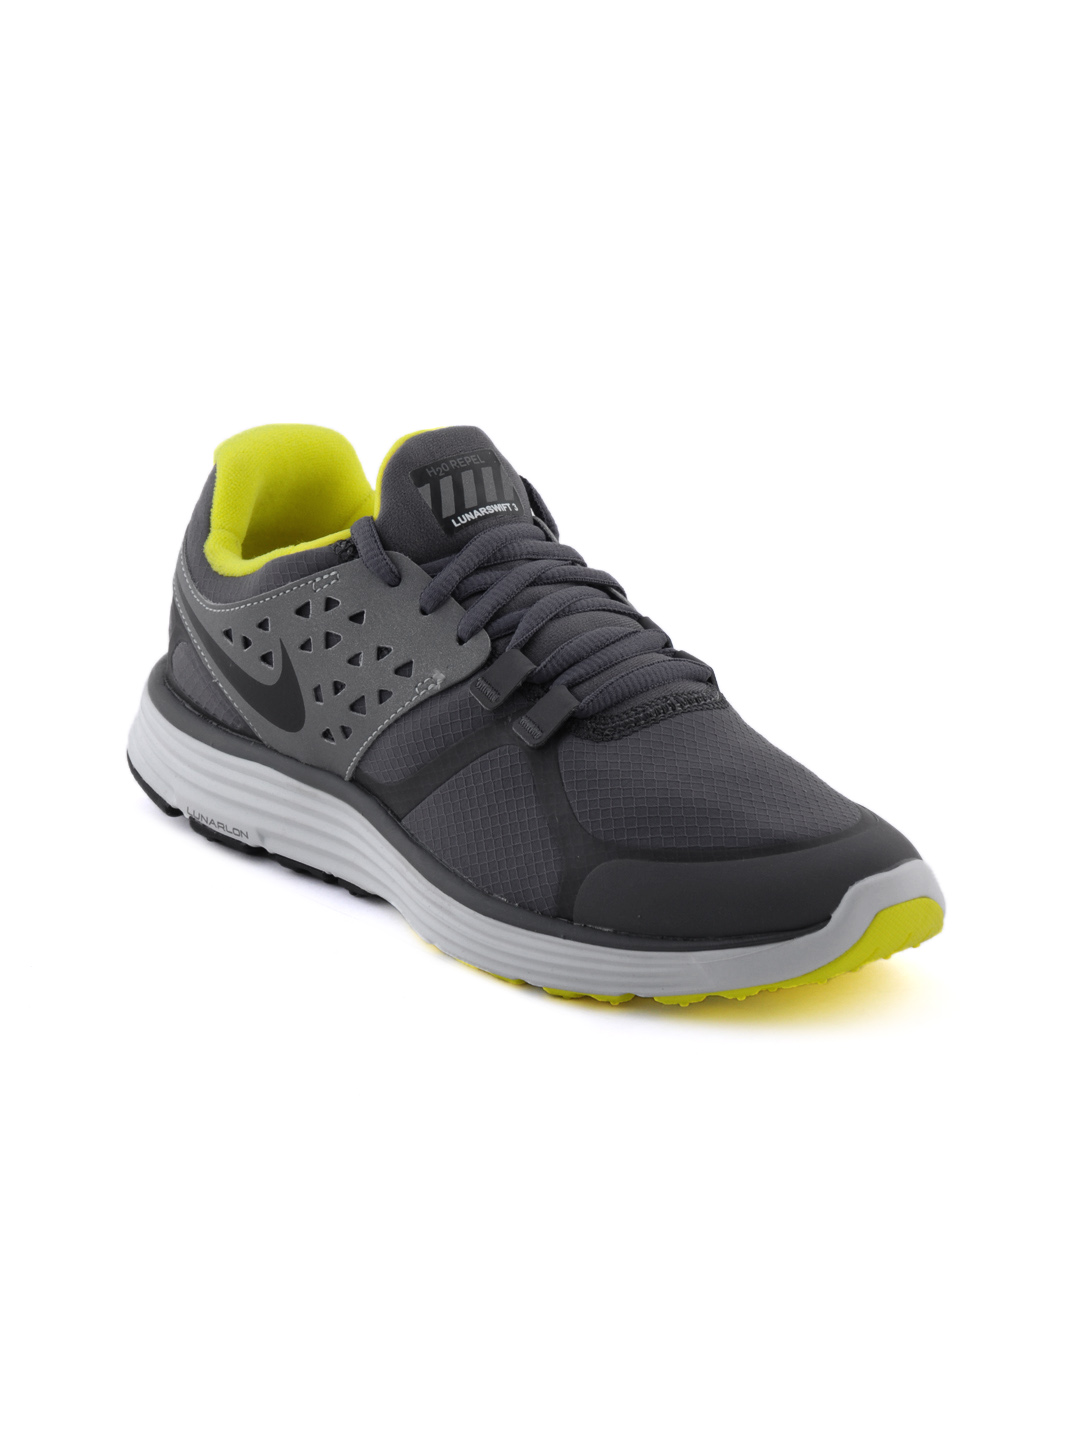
Nike Women Grey Lunarswift +3 Sports Shoes
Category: Footwear / Shoes / Sports Shoes
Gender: Women
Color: Grey
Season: Fall 2011
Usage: Sports